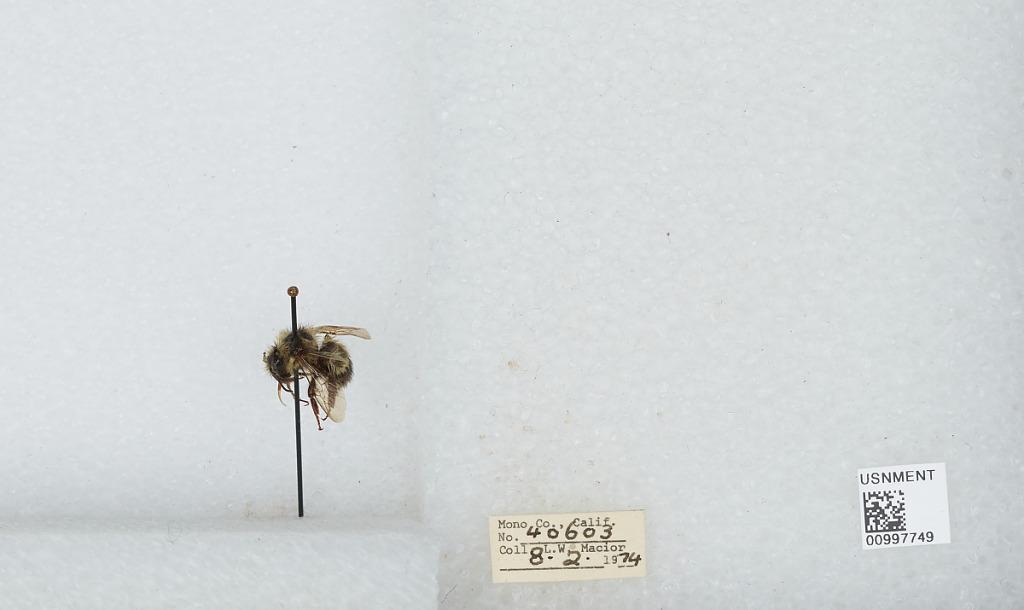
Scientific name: Bombus (Pyrobombus) flavifrons Cresson
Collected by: L. Macior
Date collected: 1974-8-2
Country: United States
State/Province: California
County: Mono
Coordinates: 37.92, -118.87